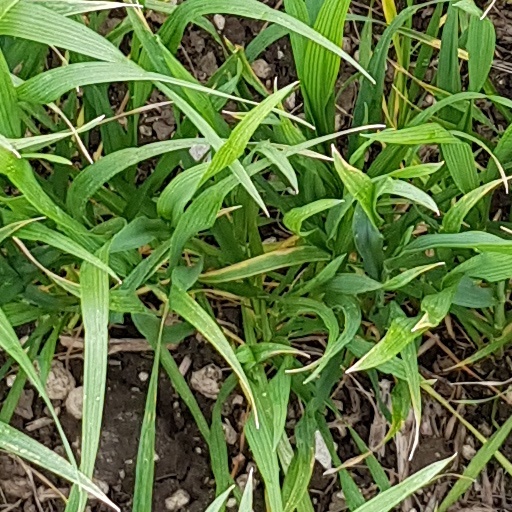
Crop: wheat